Gheorghe Șalaru

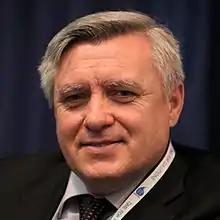
Șalaru in 2012

Gheorghe Șalaru (born 14 November 1961) is a Moldovan politician. He was the Environment Minister in the First Vlad Filat Cabinet and in the Second Filat Cabinet.